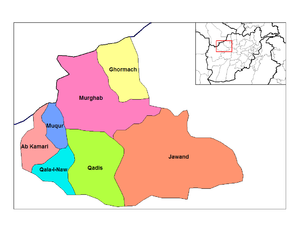
Les provinces d'Afghanistan sont divisés en Wolaswalei ou districts.
"Badghis ou Bâdghîs est une province du nord-ouest de l'Afghanistan. Son nom signifie en persan ""d'où vient le vent"". Sa capitale est Qala-I-Naw.